Padanian Etruria

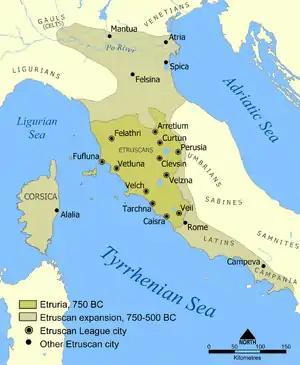
The Etruscan civilization and its expansion (750-500 a.C.).

The Greek and Latin ancient writers tell us that an Etruscan expansion into Southern Italy, present day Campania region, and northwards into the Po Valley occurred yet in the 9th century BC.